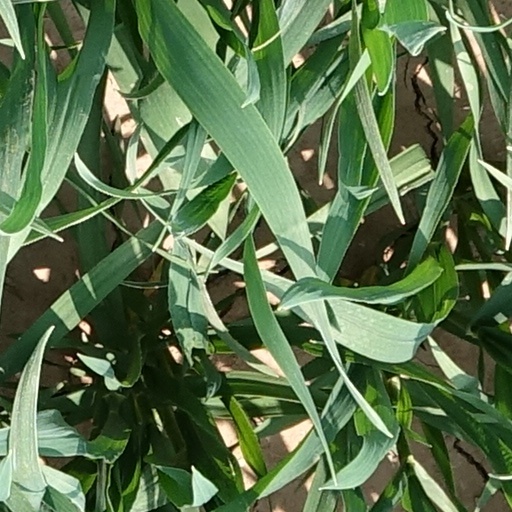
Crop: wheat